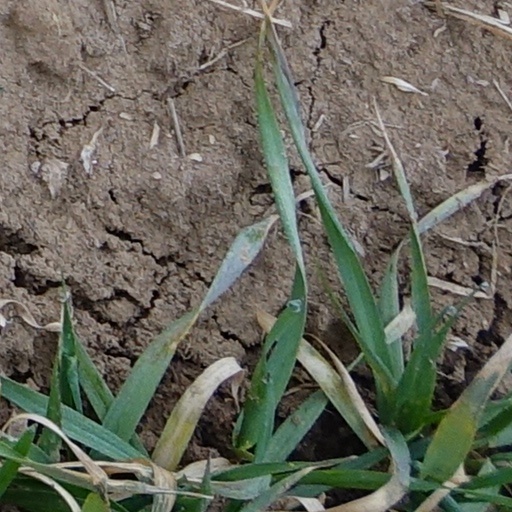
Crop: wheat